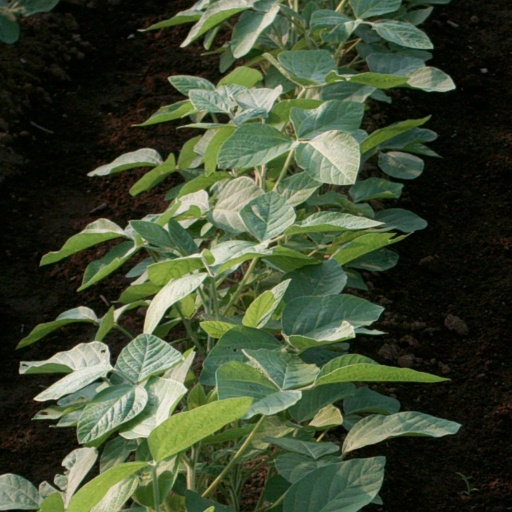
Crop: soybean